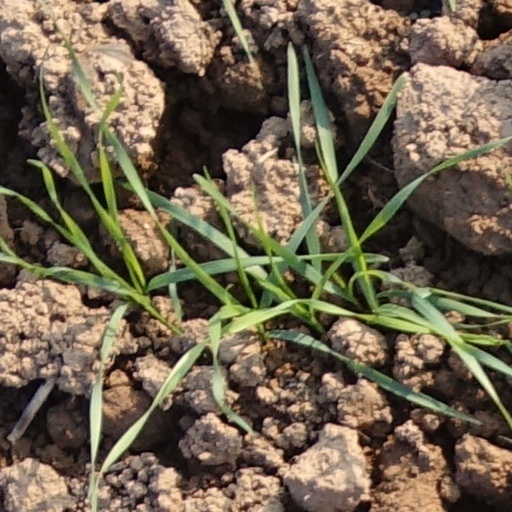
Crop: wheat